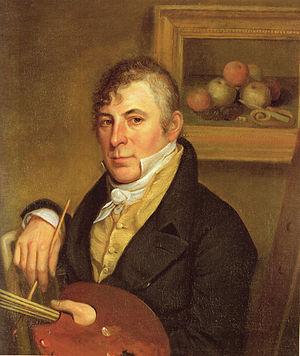
Raphaelle Peale, né le 17 février 1774 à Annapolis dans le Maryland et mort le 4 mars 1825 à Philadelphie en Pennsylvanie, est un peintre américain, fils du fameux portraitiste Charles Willson Peale et frère de Titian Ramsay Peale.